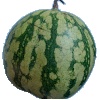
Label: watermelon